Rogožarski IK-3

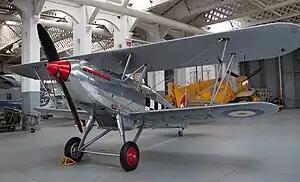
a colour photograph of a biplane in UK markings in a museum

The designs were delivered to the VVKJ in time for approval by mid-1936, but a general reluctance to adopt new concepts delayed the IK-3, and a contract for the production of the prototype was not signed until March 1937. The company selected for construction was Rogožarski A.D. in Belgrade. The first flight of the prototype was carried out by the VVKJ Test Group towards the end of May 1938 and the aircraft was then flown by a group of VVKJ officers who were to determine the best employment for it within the VVKJ, along with tactics to be used in Yugoslav conditions. These pilots observed that the controls were highly sensitive; the only real criticisms related to the visual distortion caused by the curved panels of the canopy. Some pilots believed that the fuselage-mounted armament should be supplemented by two wing-mounted machine guns. The test pilots also had to compare the performance of the IK-3 with the Hawker Fury (a biplane), Heinkel He 112, Morane-Saulnier M.S. 405 and Hawker Hurricane. They concluded that the IK-3 most closely matched the Morane-Saulnier; the Yugoslav aircraft was faster. In November 1938, the VVKJ placed an order with Rogožarski for 12 aircraft.